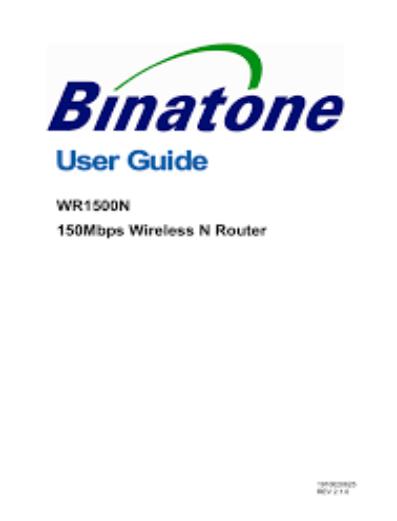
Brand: Binatone
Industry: Necessities